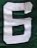
Number: 6